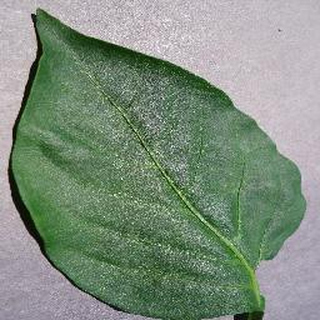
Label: healthy_bell_pepper